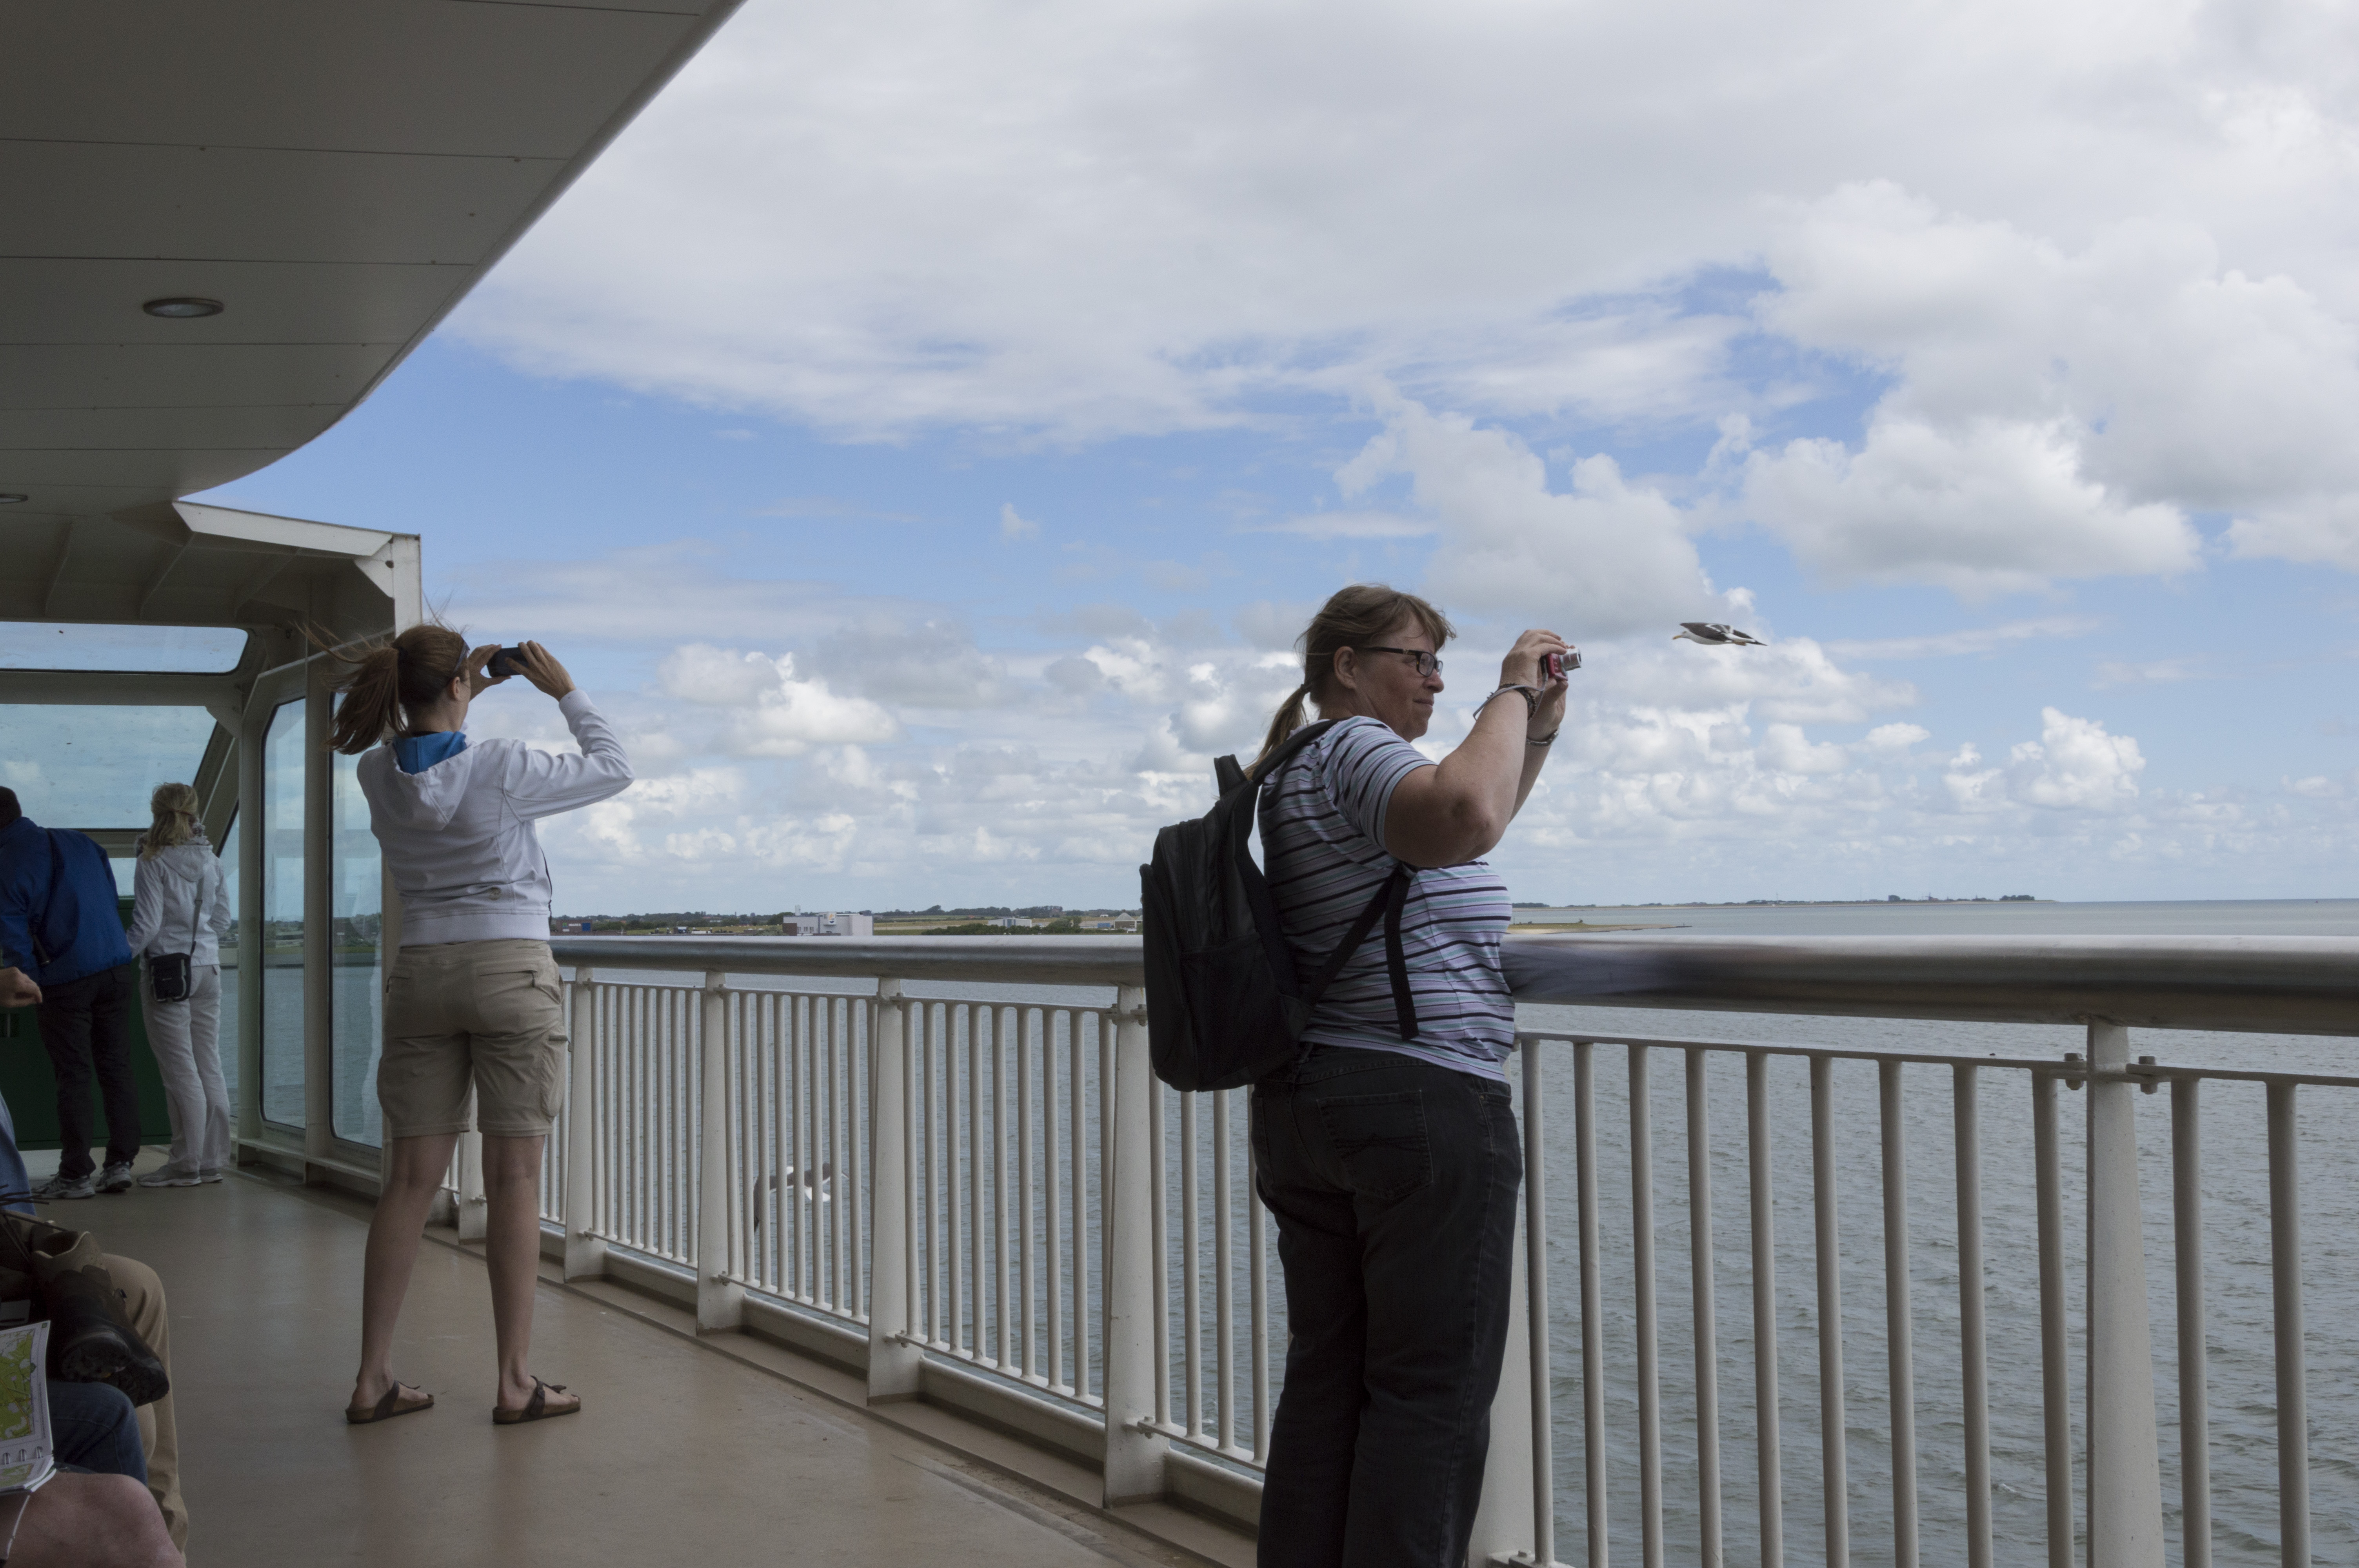
beach, sea, coast, water, outdoor, sky, photography, photo, vacation, nikon, holland, nederland, netherlands, dutch, outdoorphotography, picture, photograph, fotos, foto, fotografie, photographing, paulvandevelde, pdvandevelde, padagudaloma, dordrecht, texel, pvdvfotografie, pdvandeveldedordrecht, nederlandsefotografie, dutchphotogaraphy, totallydutch, fotografienederland, hollandsefotografie, fotografieholland, waddenzee, wadden, waddeneiland, veerboot, teso, ferrie, tessel